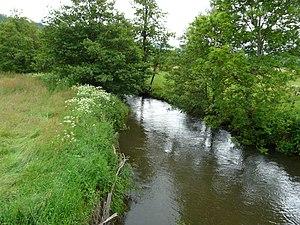
La Petite Rhue au pont de la route menant à Champoudoux, Cheylade, Cantal, France. Vue prise en direction de l'amont.
Cheylade est une commune française, située dans le département du Cantal en région Auvergne-Rhône-Alpes.